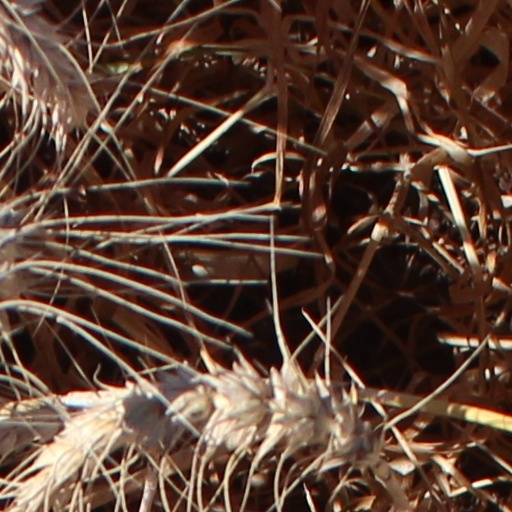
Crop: wheat